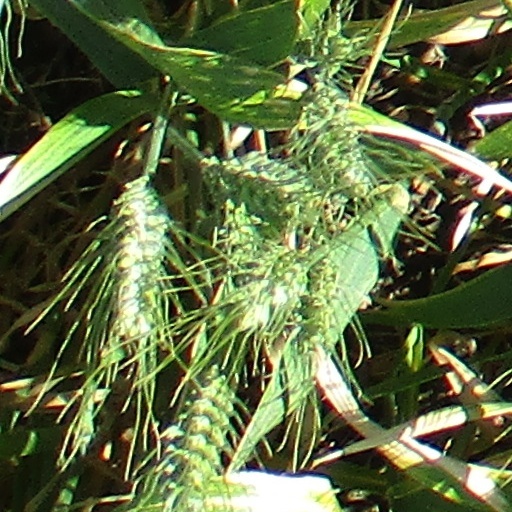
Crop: wheat